Ant

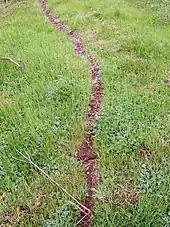
An ant trail

Ants attack and defend themselves by biting and, in many species, by stinging often injecting or spraying chemicals. Bullet ants ("Paraponera"), located in Central and South America, are considered to have the most painful sting of any insect, although it is usually not fatal to humans. This sting is given the highest rating on the Schmidt sting pain index.